HMS Nigeria (60)

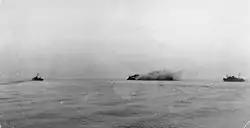
A distant view of "Nigeria" stopped and on fire after being torpedoed

"Nigeria" was then assigned to operate in the Mediterranean. On 12 August 1942 she was participating in Operation Pedestal, escorting a convoy bound for Malta. She was the flagship of the close escort group, commanded by Admiral Harold Burrough. "Nigeria" was torpedoed and damaged by the but managed to make it back to Gibraltar escorted by three destroyers. 52 crew were killed in the attack. Admiral Burrough meanwhile transferred his flag to the destroyer whilst "Nigeria" returned to Gibraltar.